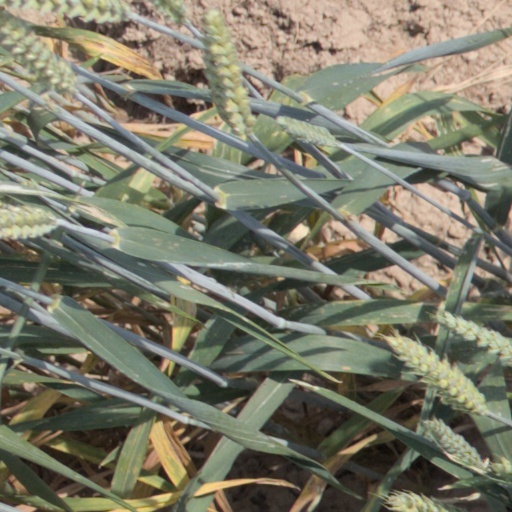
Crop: wheat